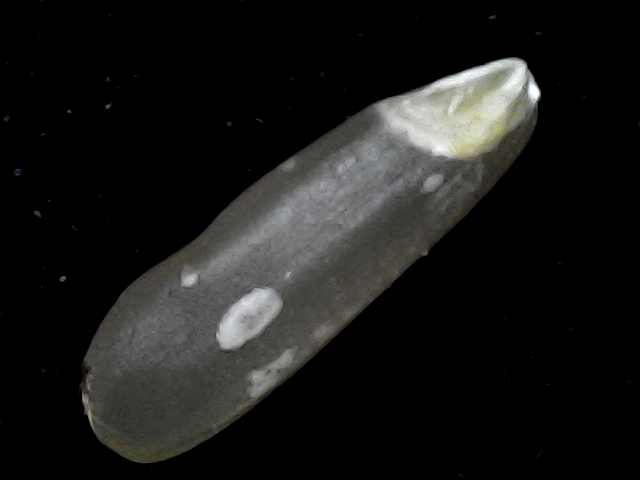
Rice variety: BR23